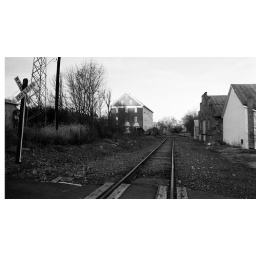
Tell me what it's like to cross the tracks...taken near Mary's house in Woodstock.